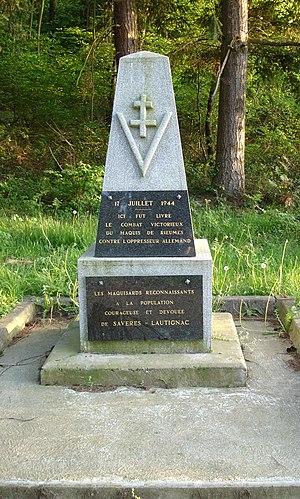
Photographie personnelle.Bouchard.daniel 10 décembre 2006 à 21:42 (CET)
Lautignac est une commune française située dans le département de la Haute-Garonne en région Occitanie.
Maquis de la Deuxième Guerre mondiale située dans le sud de la France près de Toulouse, autour de la commune de Rieumes, en Haute-Garonne région Midi-Pyrénées.